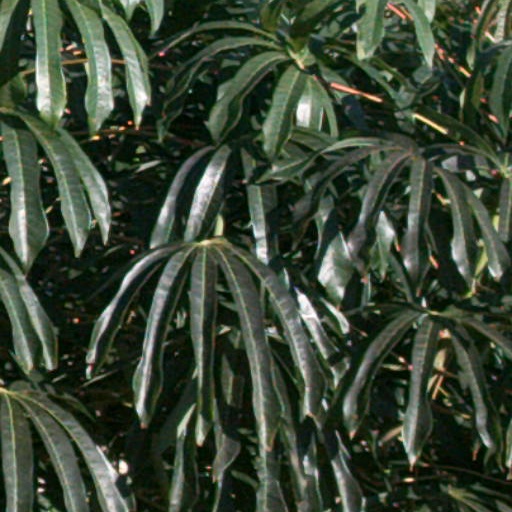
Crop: cassava